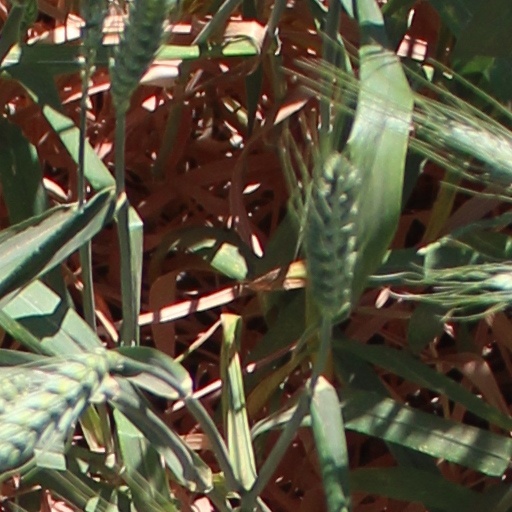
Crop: wheat